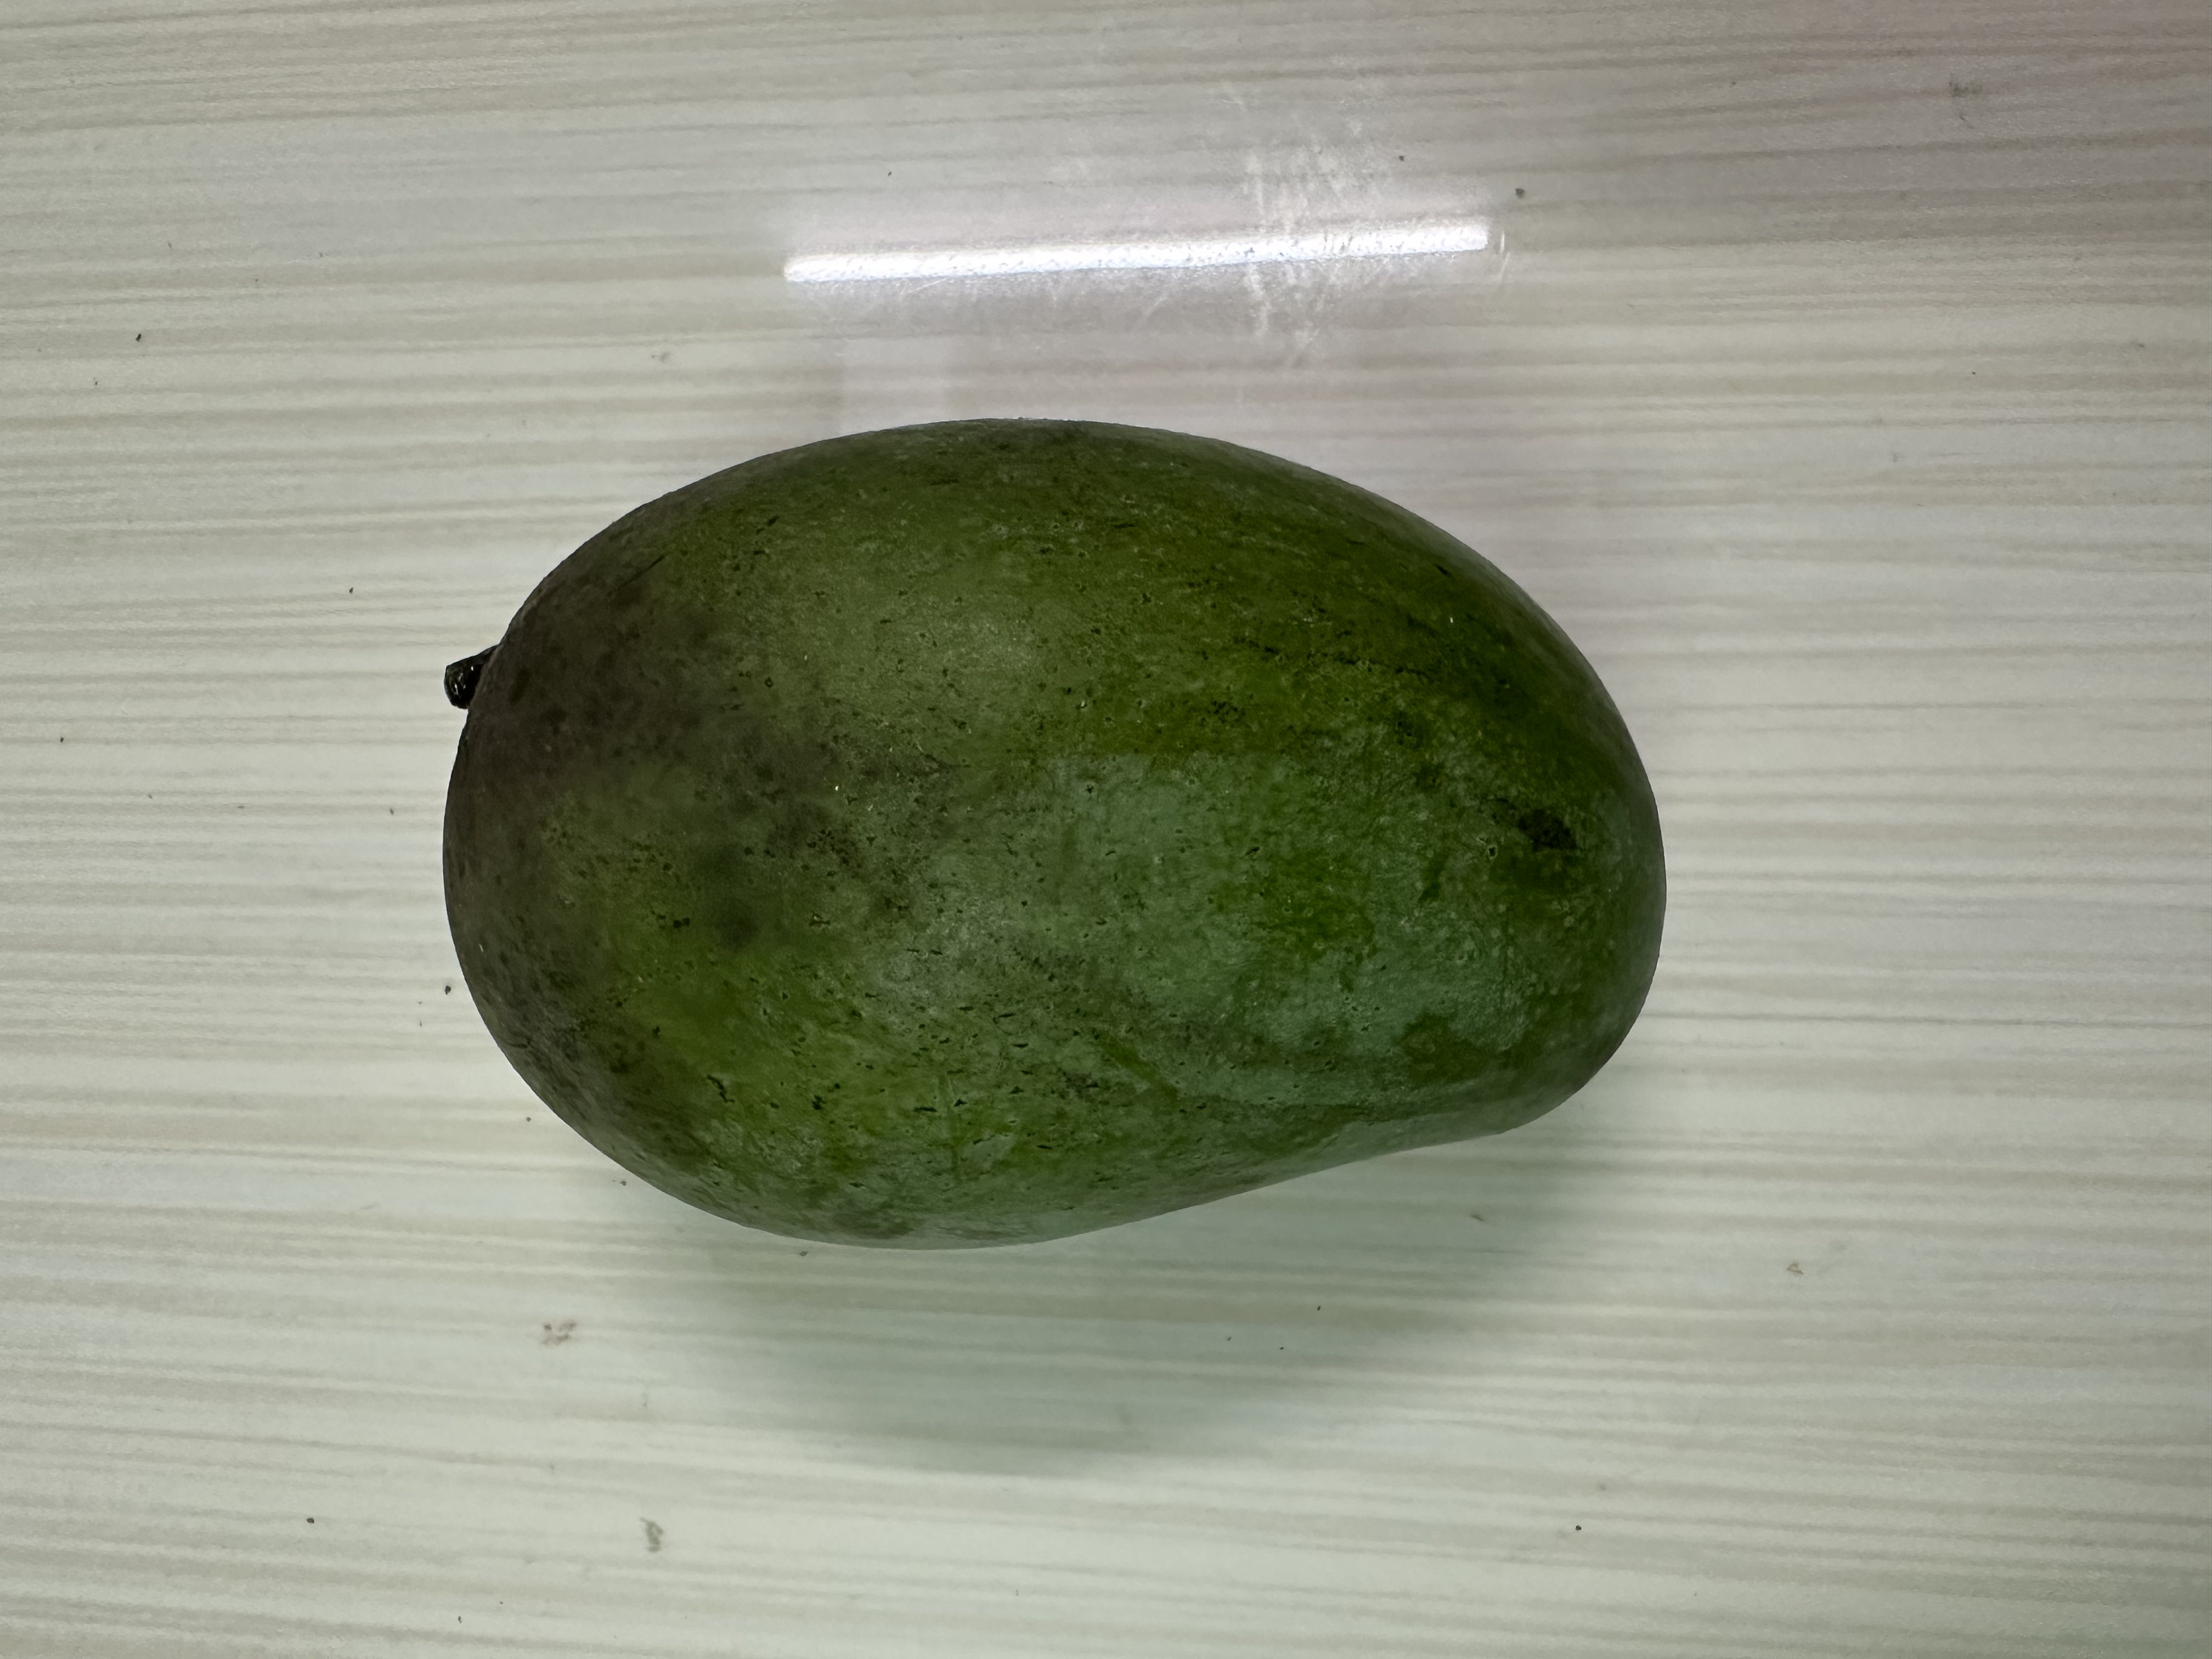
Mango variety: Amrapali